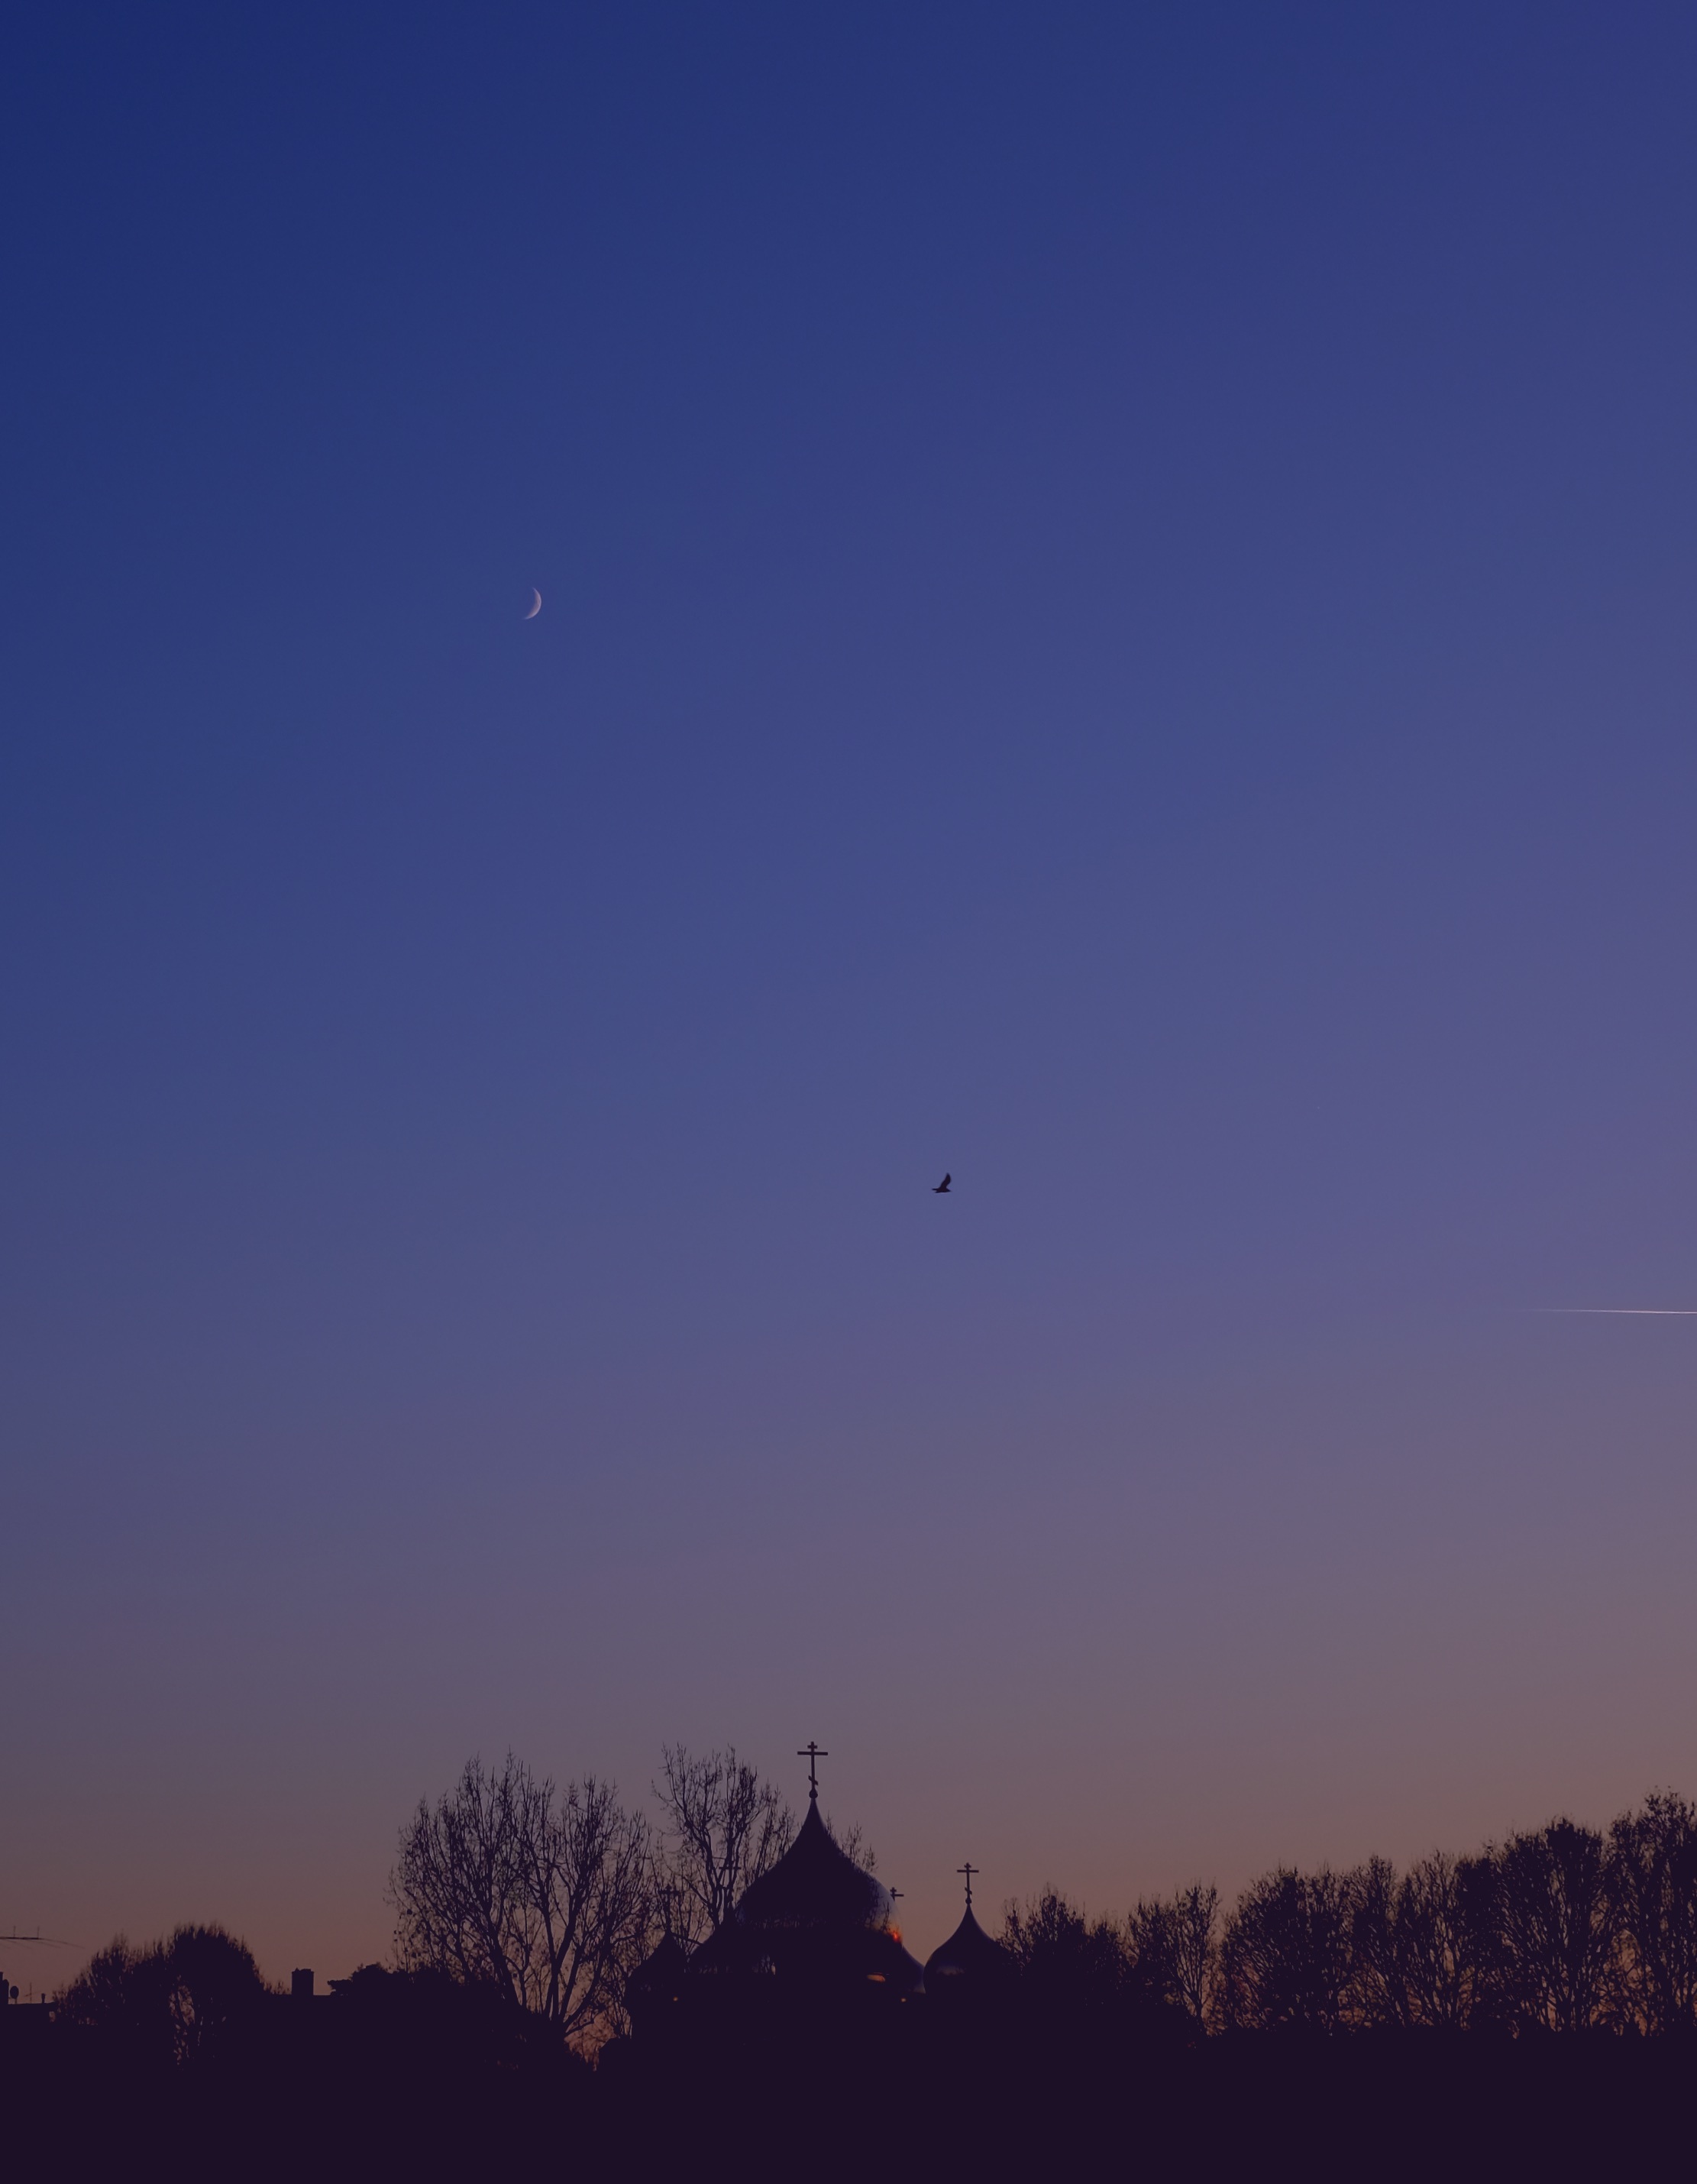
horizon, cloud, sky, sunrise, sunset, morning, dawn, atmosphere, dusk, evening, moon, astronomical object, atmospheric phenomenon, atmosphere of earth